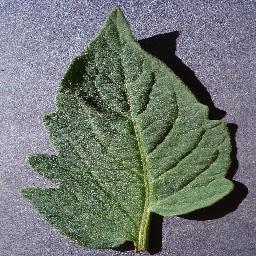
Label: Tomato___healthy